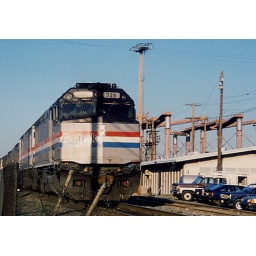
An F40 locomotive pulls an Amtrak train through Roseville, California in the mid-1990s. Probably a Capitol Corridor train.